Gillian Miniter

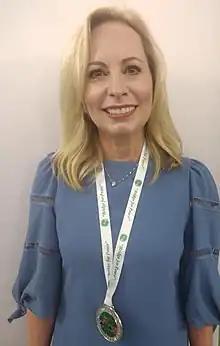
Gillian Miniter

Gillian Miniter is an American silver-medallist World Champion bridge player. She came second in the Mixed Teams event in Wrocław in 2022.